1914 World Series

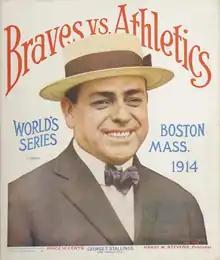
A program from the 1914 World Series, featuring Braves manager George Stallings.

The 1914 World Series was the championship series of Major League Baseball's 1914 season. The 11th edition of the World Series, it was played between the American League champion and defending World Series champion Philadelphia Athletics and the National League champion Boston Braves.